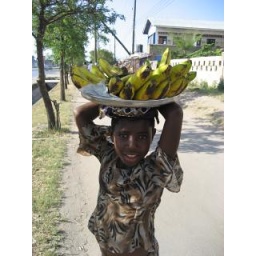
I was struck by this beautiful girl carrying bananas in her best dress and she let me take her picture.